Question: Please indicate a possible affordance area of baseball bat that can be used for holding
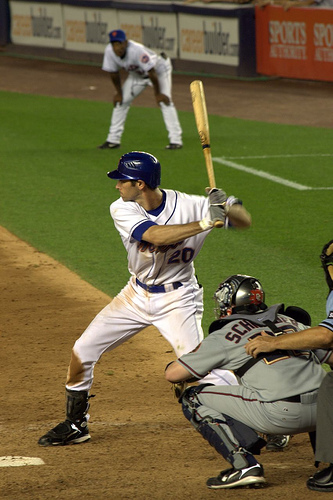
Answer: [199.943, 183.114, 230.645, 232.456]